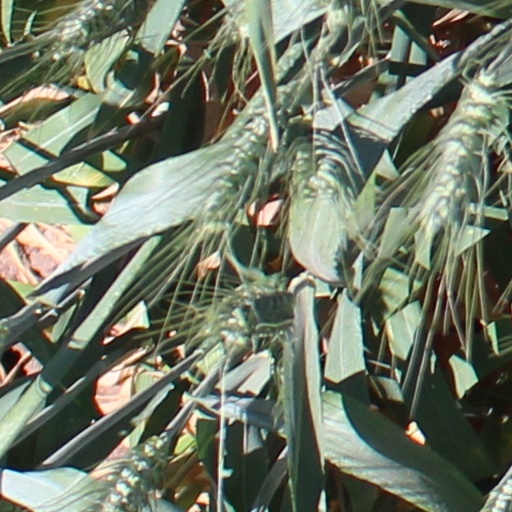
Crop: wheat